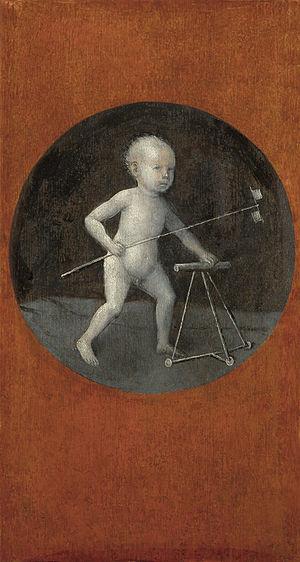
Le Portement de croix est un tableau de Jérôme Bosch conservé au Musée d'histoire de l'art de Vienne.